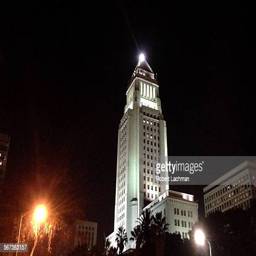
the beacon lights up above building